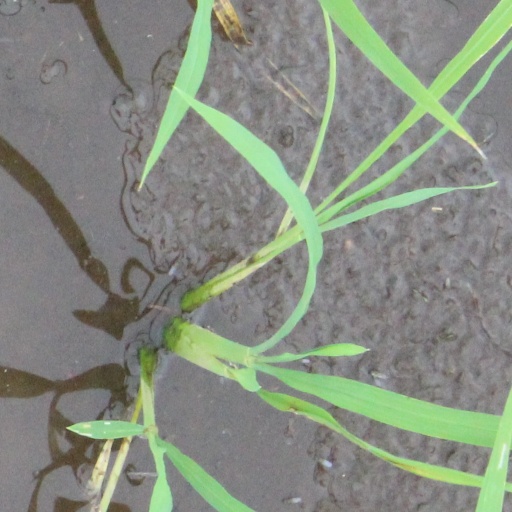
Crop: rice